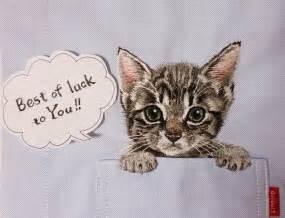
cat